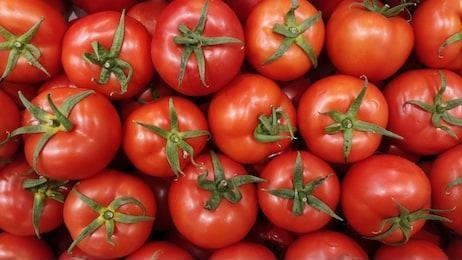
Label: tomato